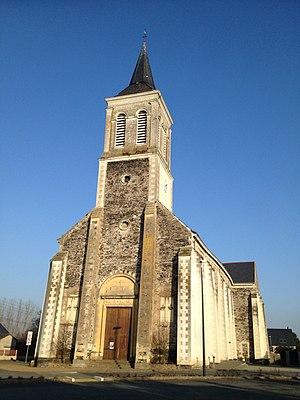
L'église.
La Daguenière est une ancienne commune française située dans le département de Maine-et-Loire, en région Pays de la Loire, devenue le 1ᵉʳ janvier 2016, une commune déléguée de la commune nouvelle de Loire-Authion.
La liste des églises de Maine-et-Loire recense de la manière la plus complète possible les églises, cathédrale et basiliques situées dans le département français de Maine-et-Loire.